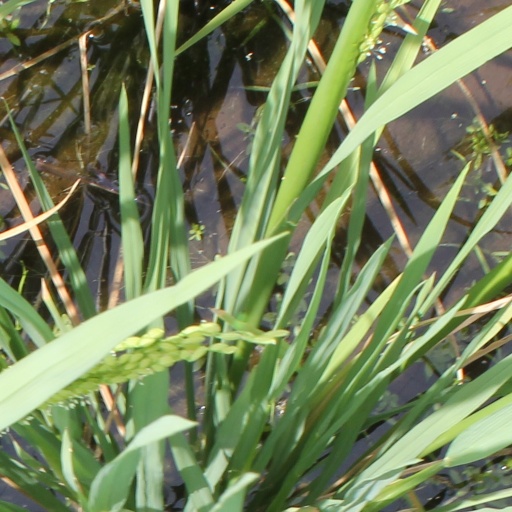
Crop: rice